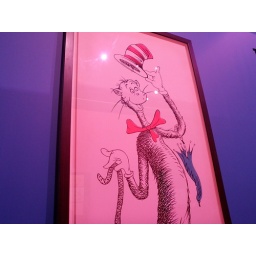
cat in the hat